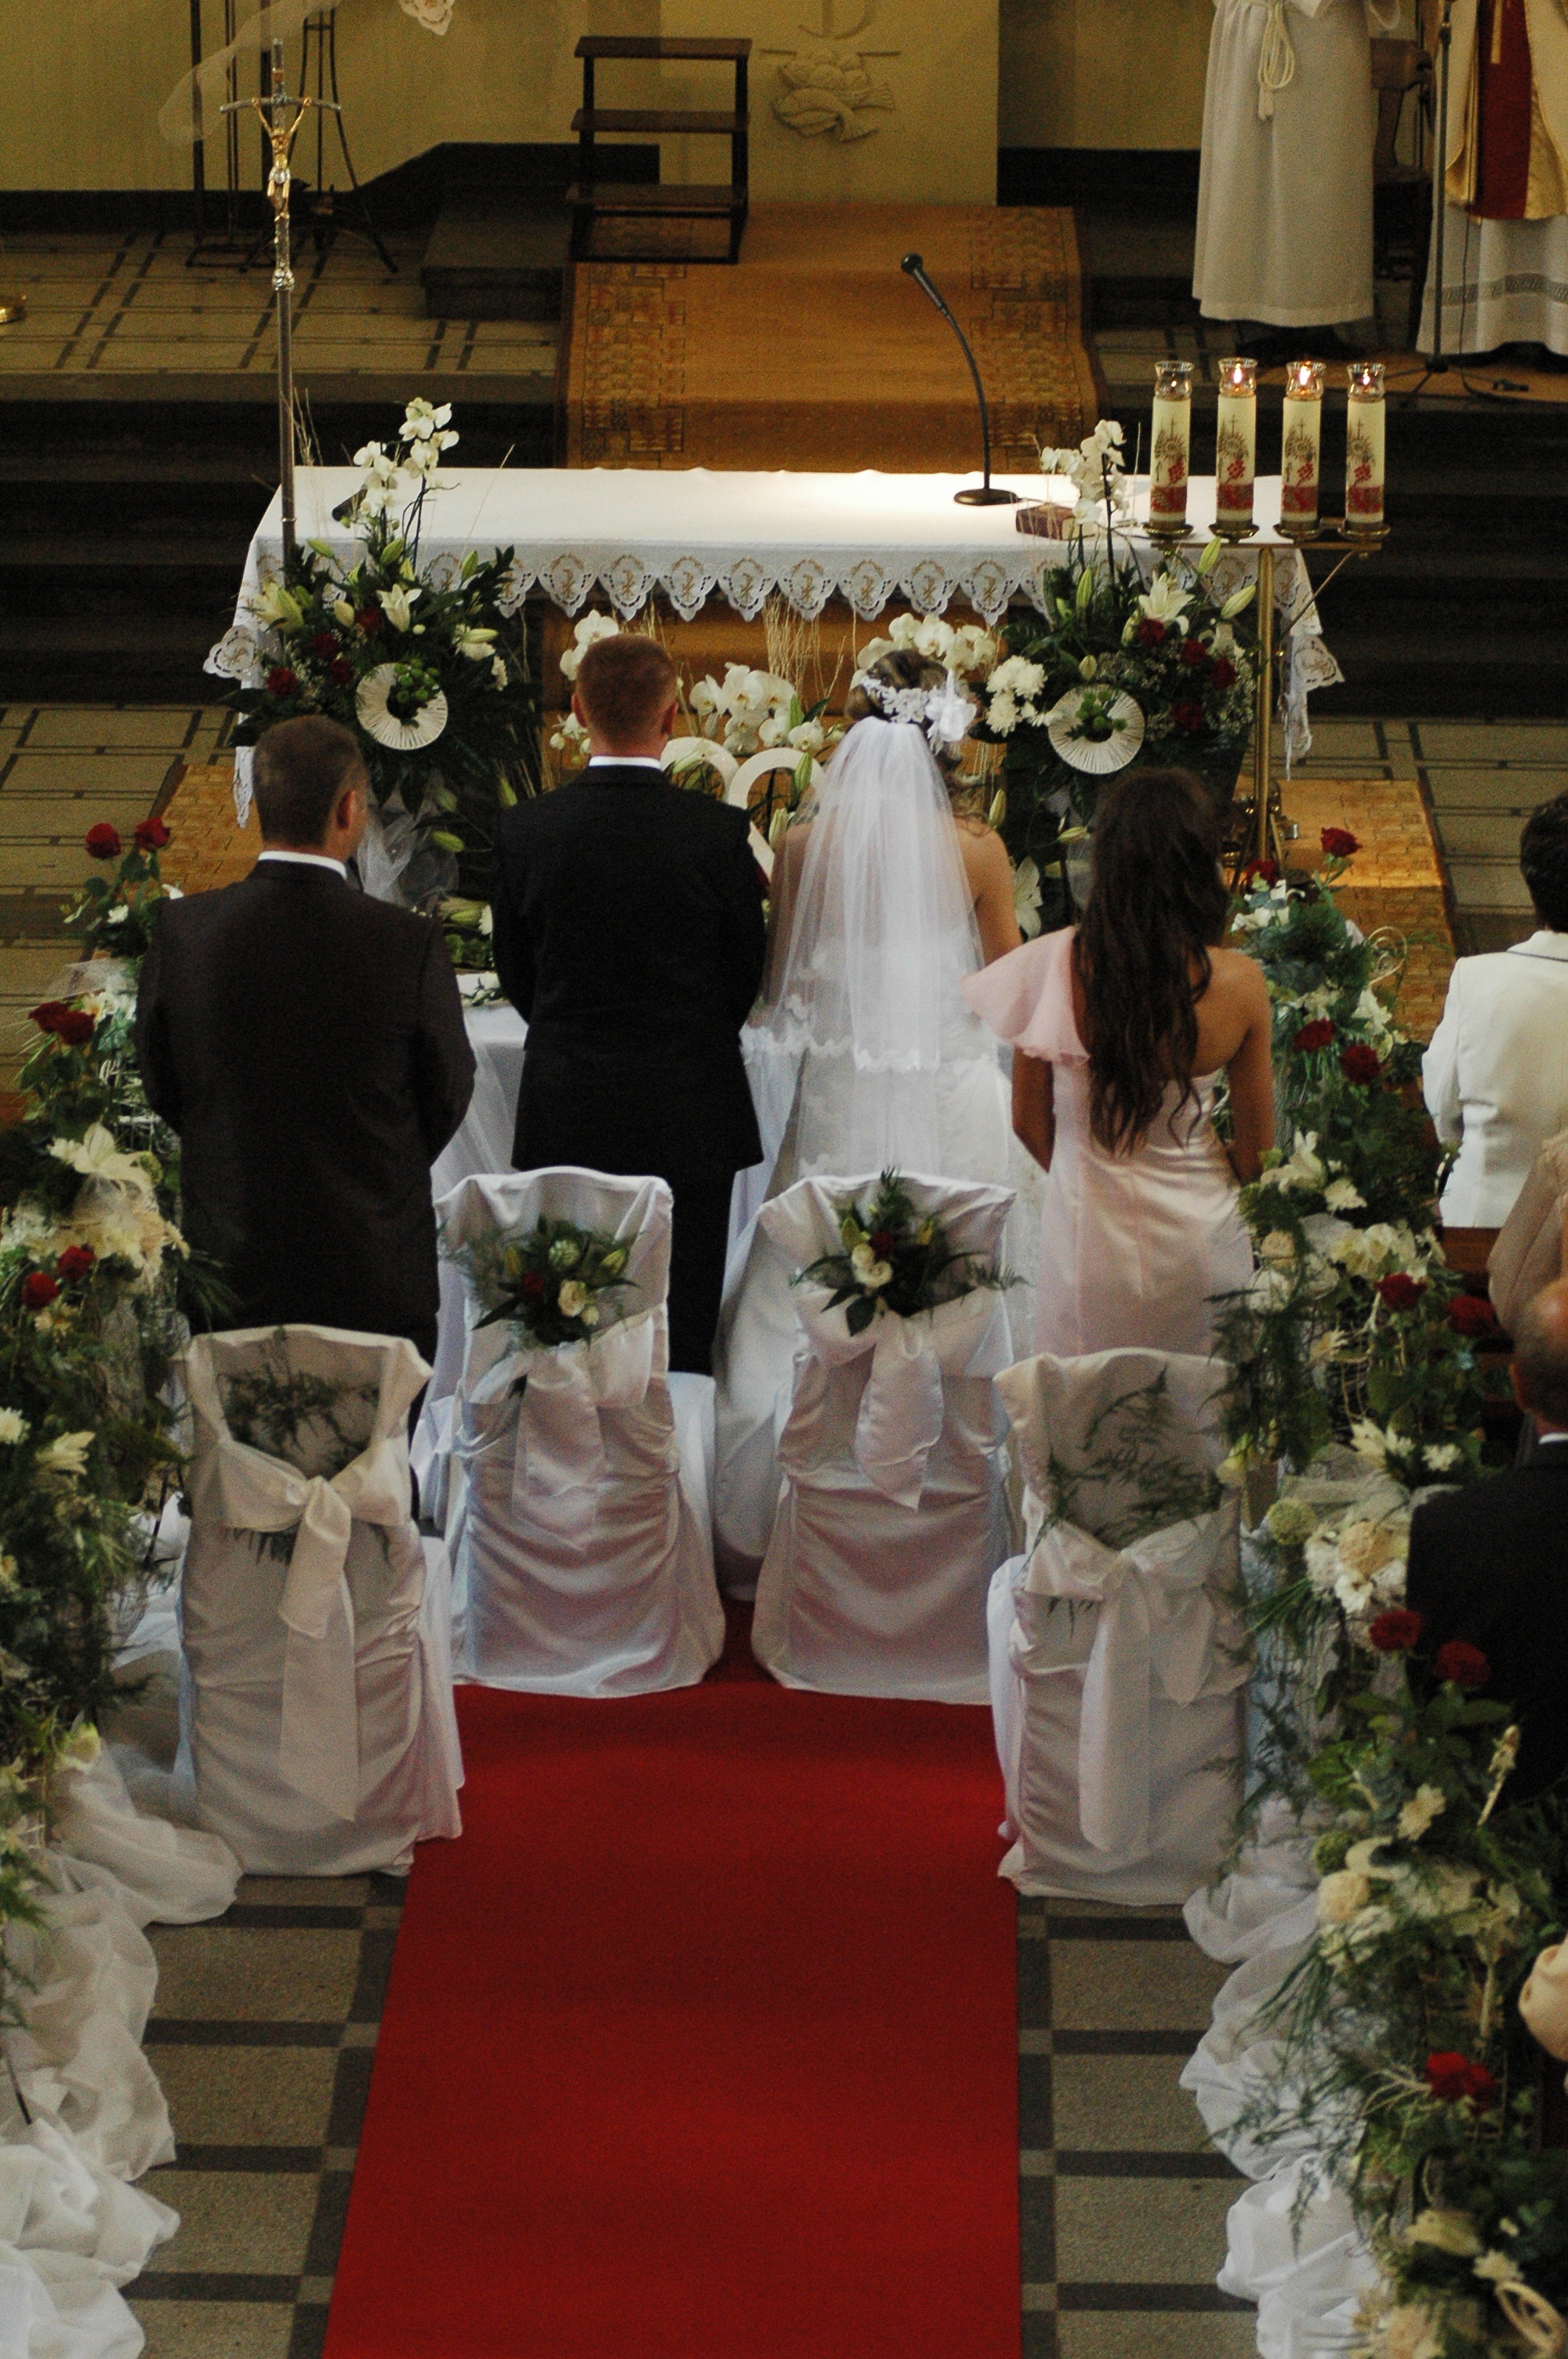
flower, meal, wedding, marriage, aisle, ceremony, floristry, young couple, floral design, flower arranging